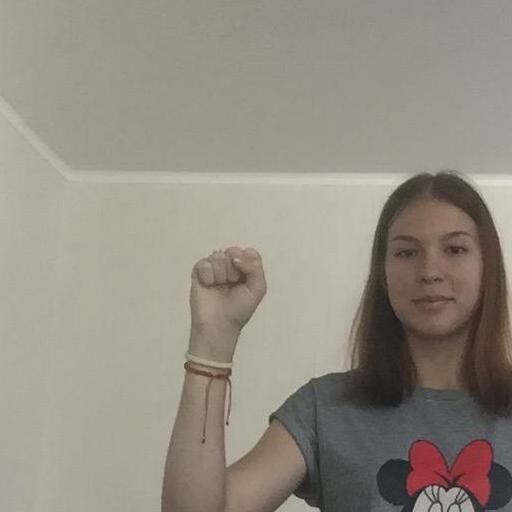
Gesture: fist